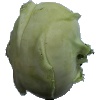
Label: Kohlrabi 1